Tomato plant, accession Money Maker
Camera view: horizontal (90 deg, fisheye); turntable rotation: 120 degrees
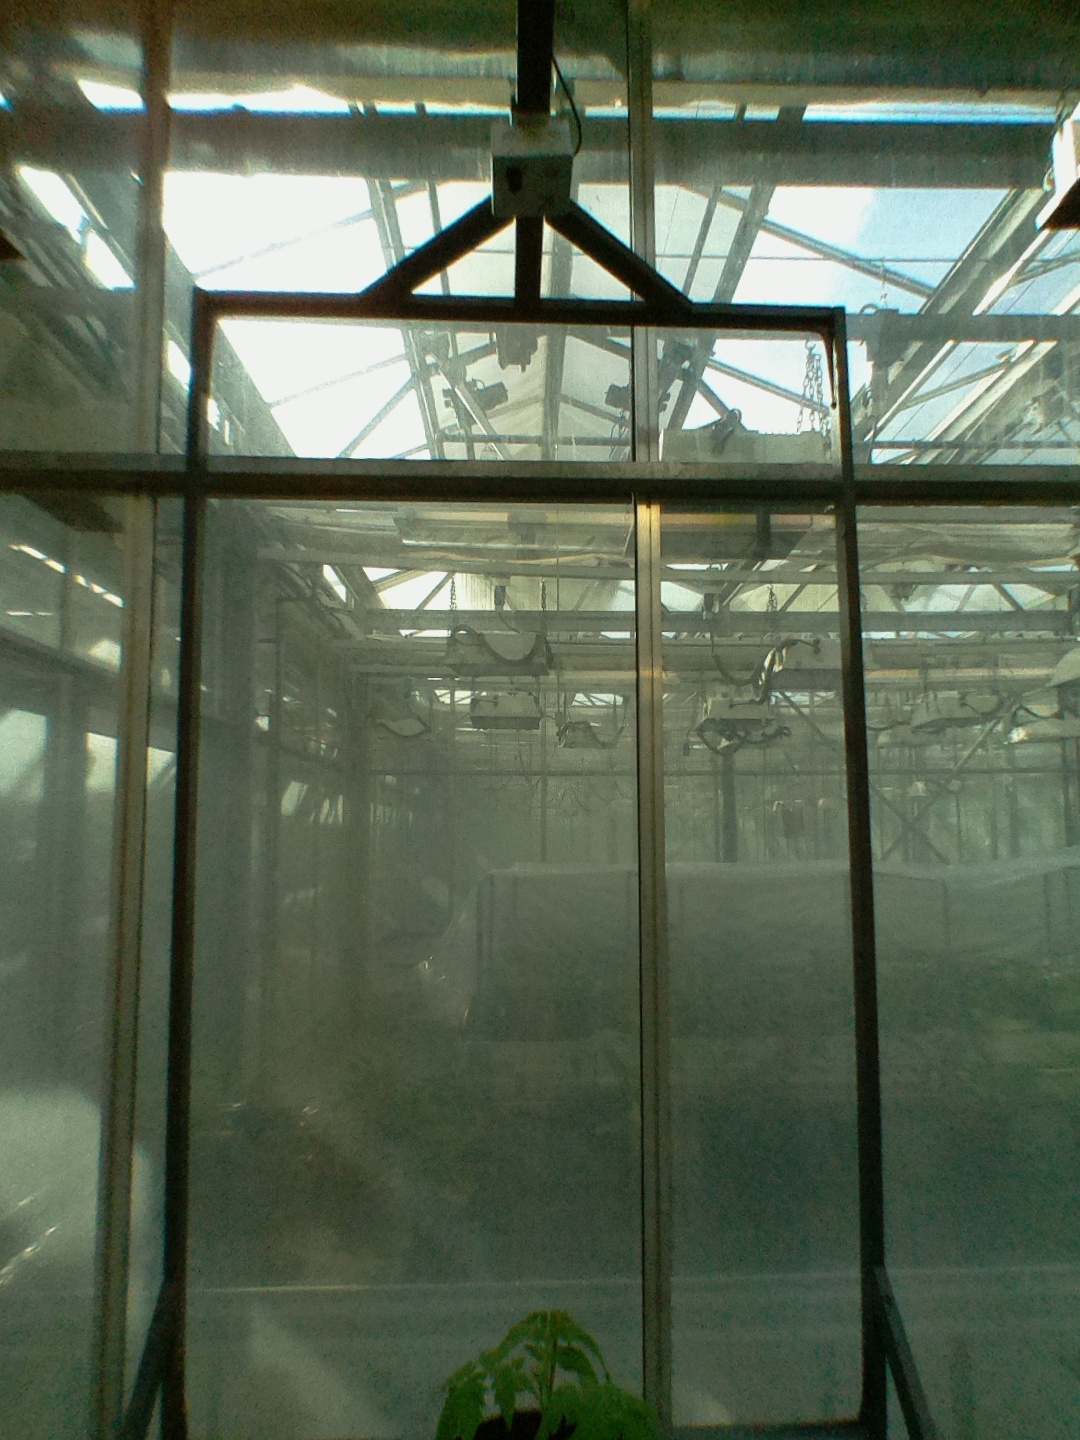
BBCH growth stage 13: 6 of true leaves visible